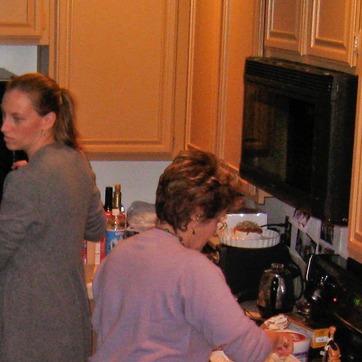
Material: hair